Arnaud Labbe

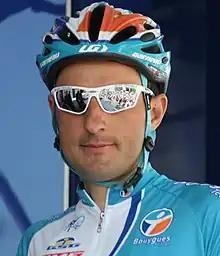

Arnaud Labbe (born 3 November 1976 in Creil, Oise) is a French racing cyclist who rides for the CC Périgueux Dordogne team. He had started the 2010 season riding for an amateur team, GSC Blagnac, having failed to earn a renewal of his contract with at the end of the previous season, but were left short of riders due to injuries and illness, and needed to expand their squad. Labbe competes in road and cyclo-cross events.